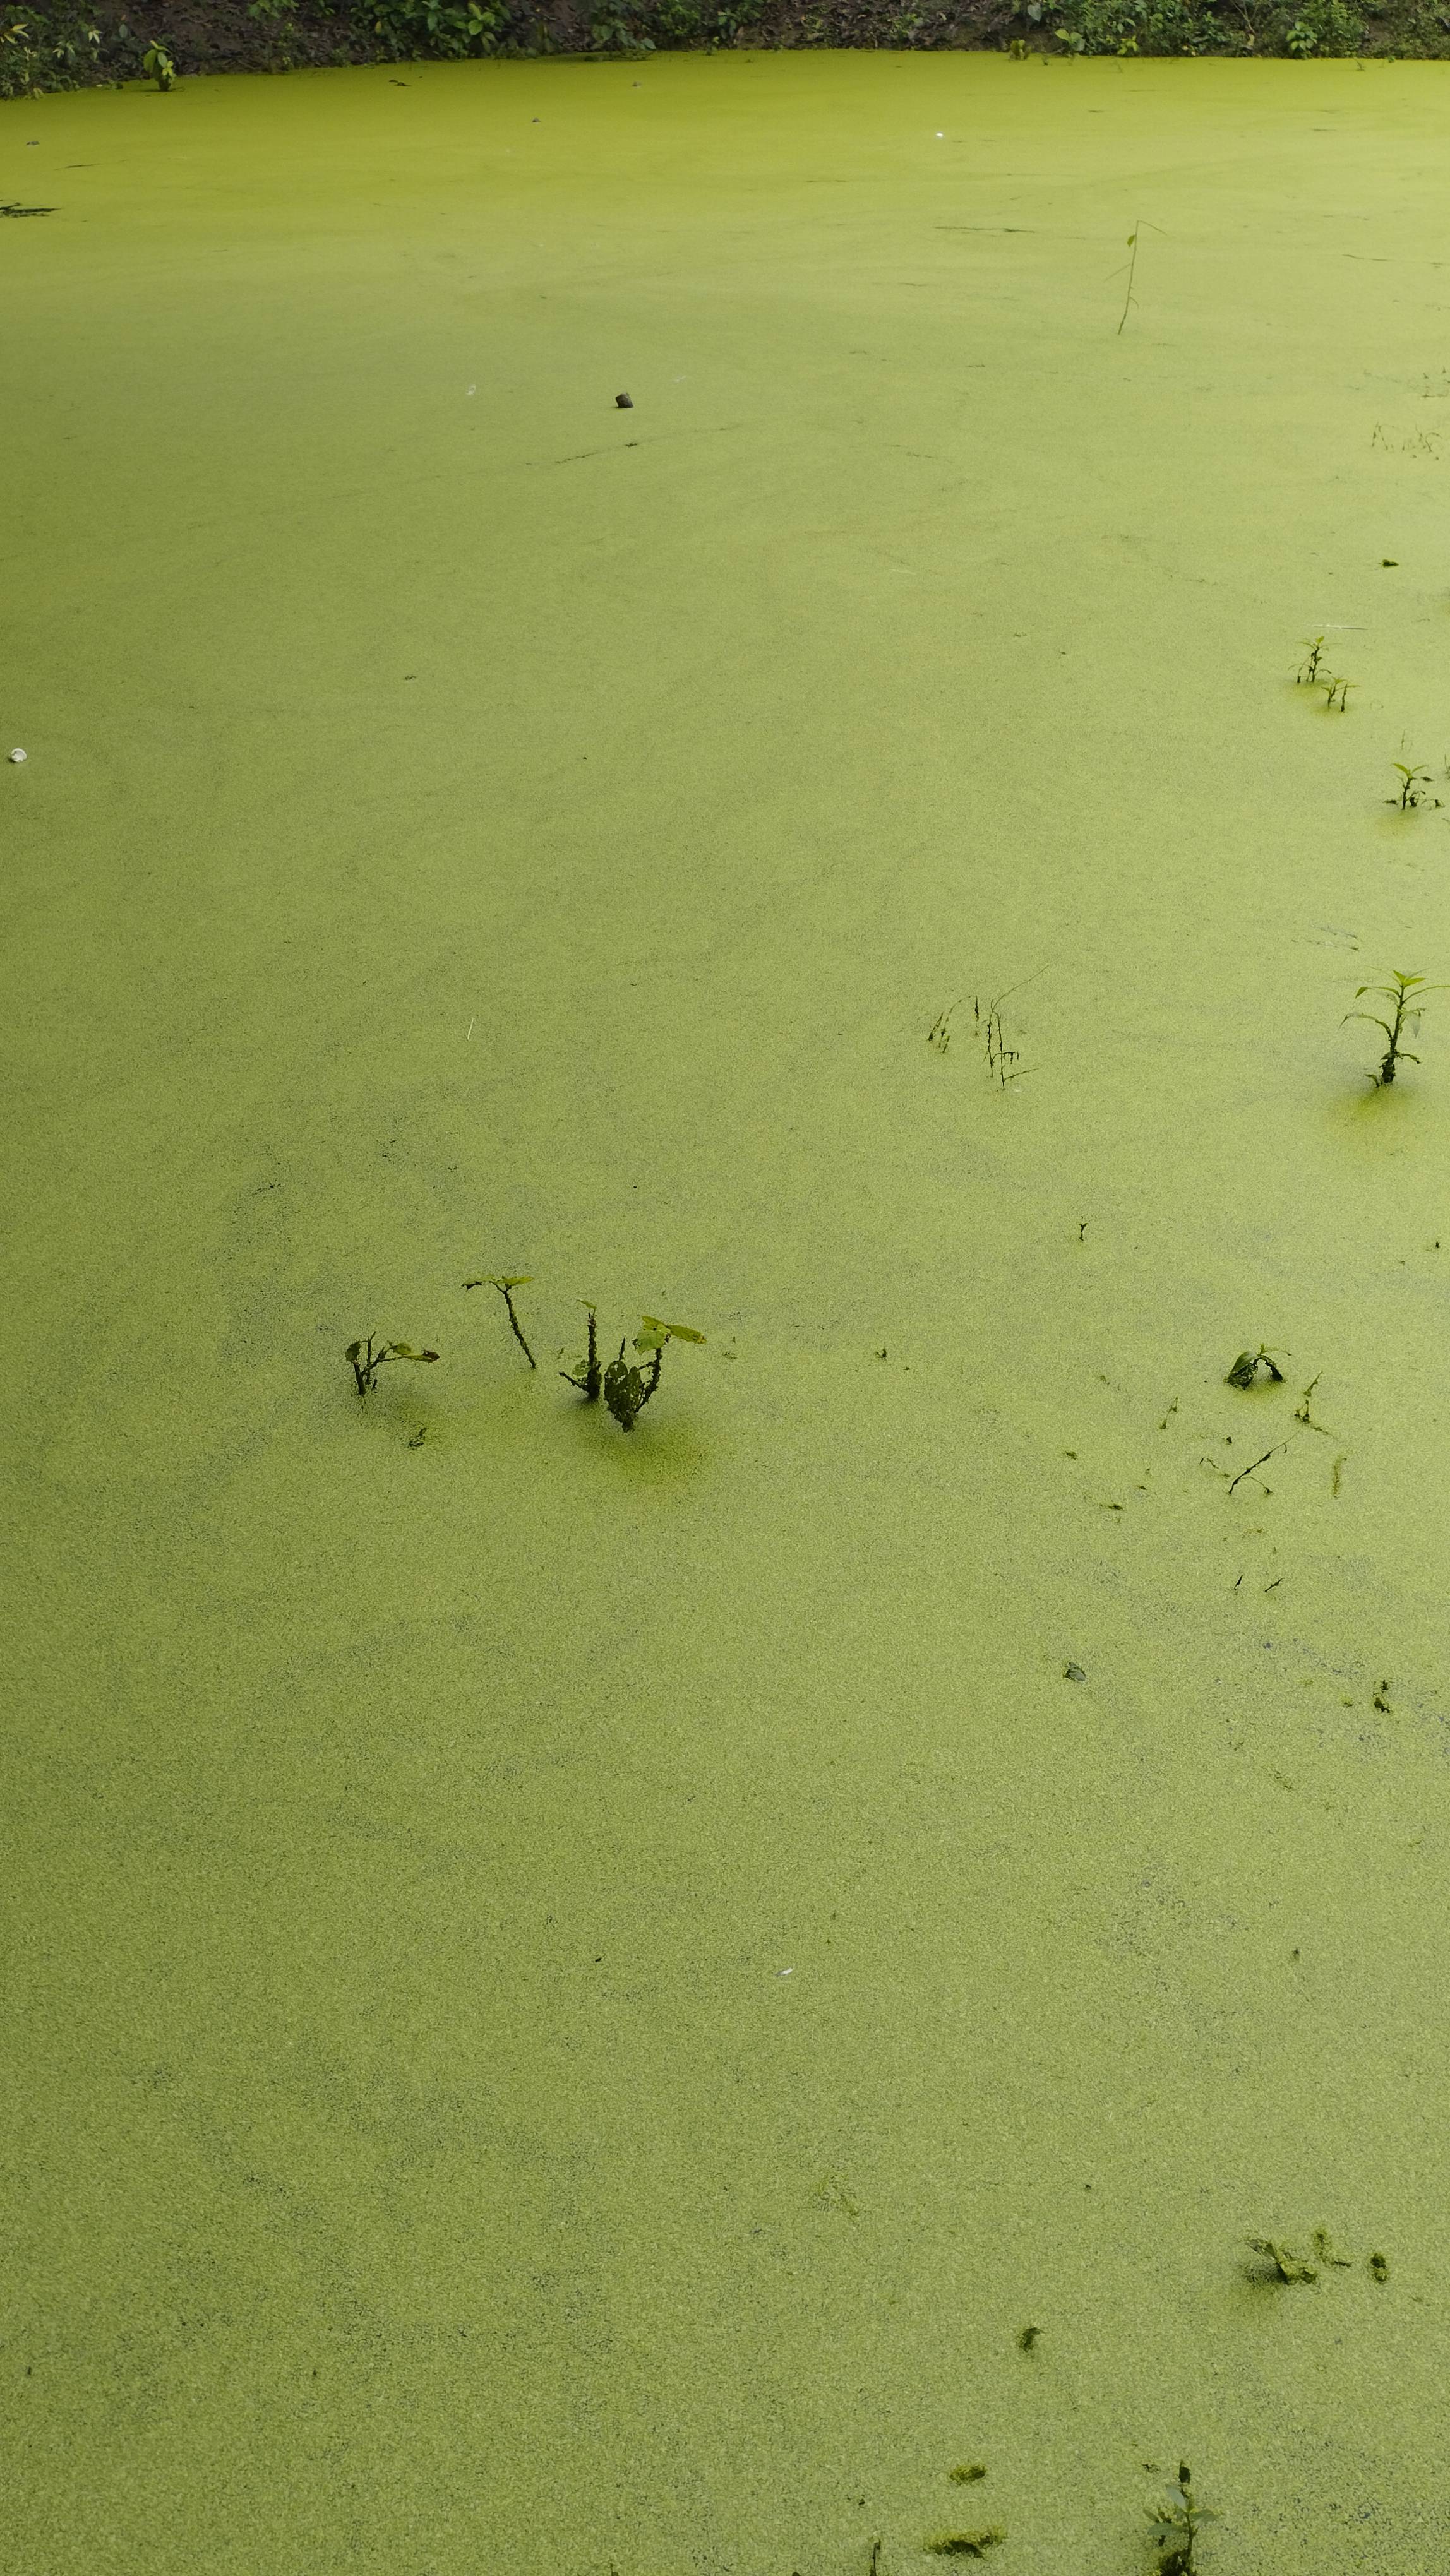
Species: Common Duckweeds (Lemna minor)